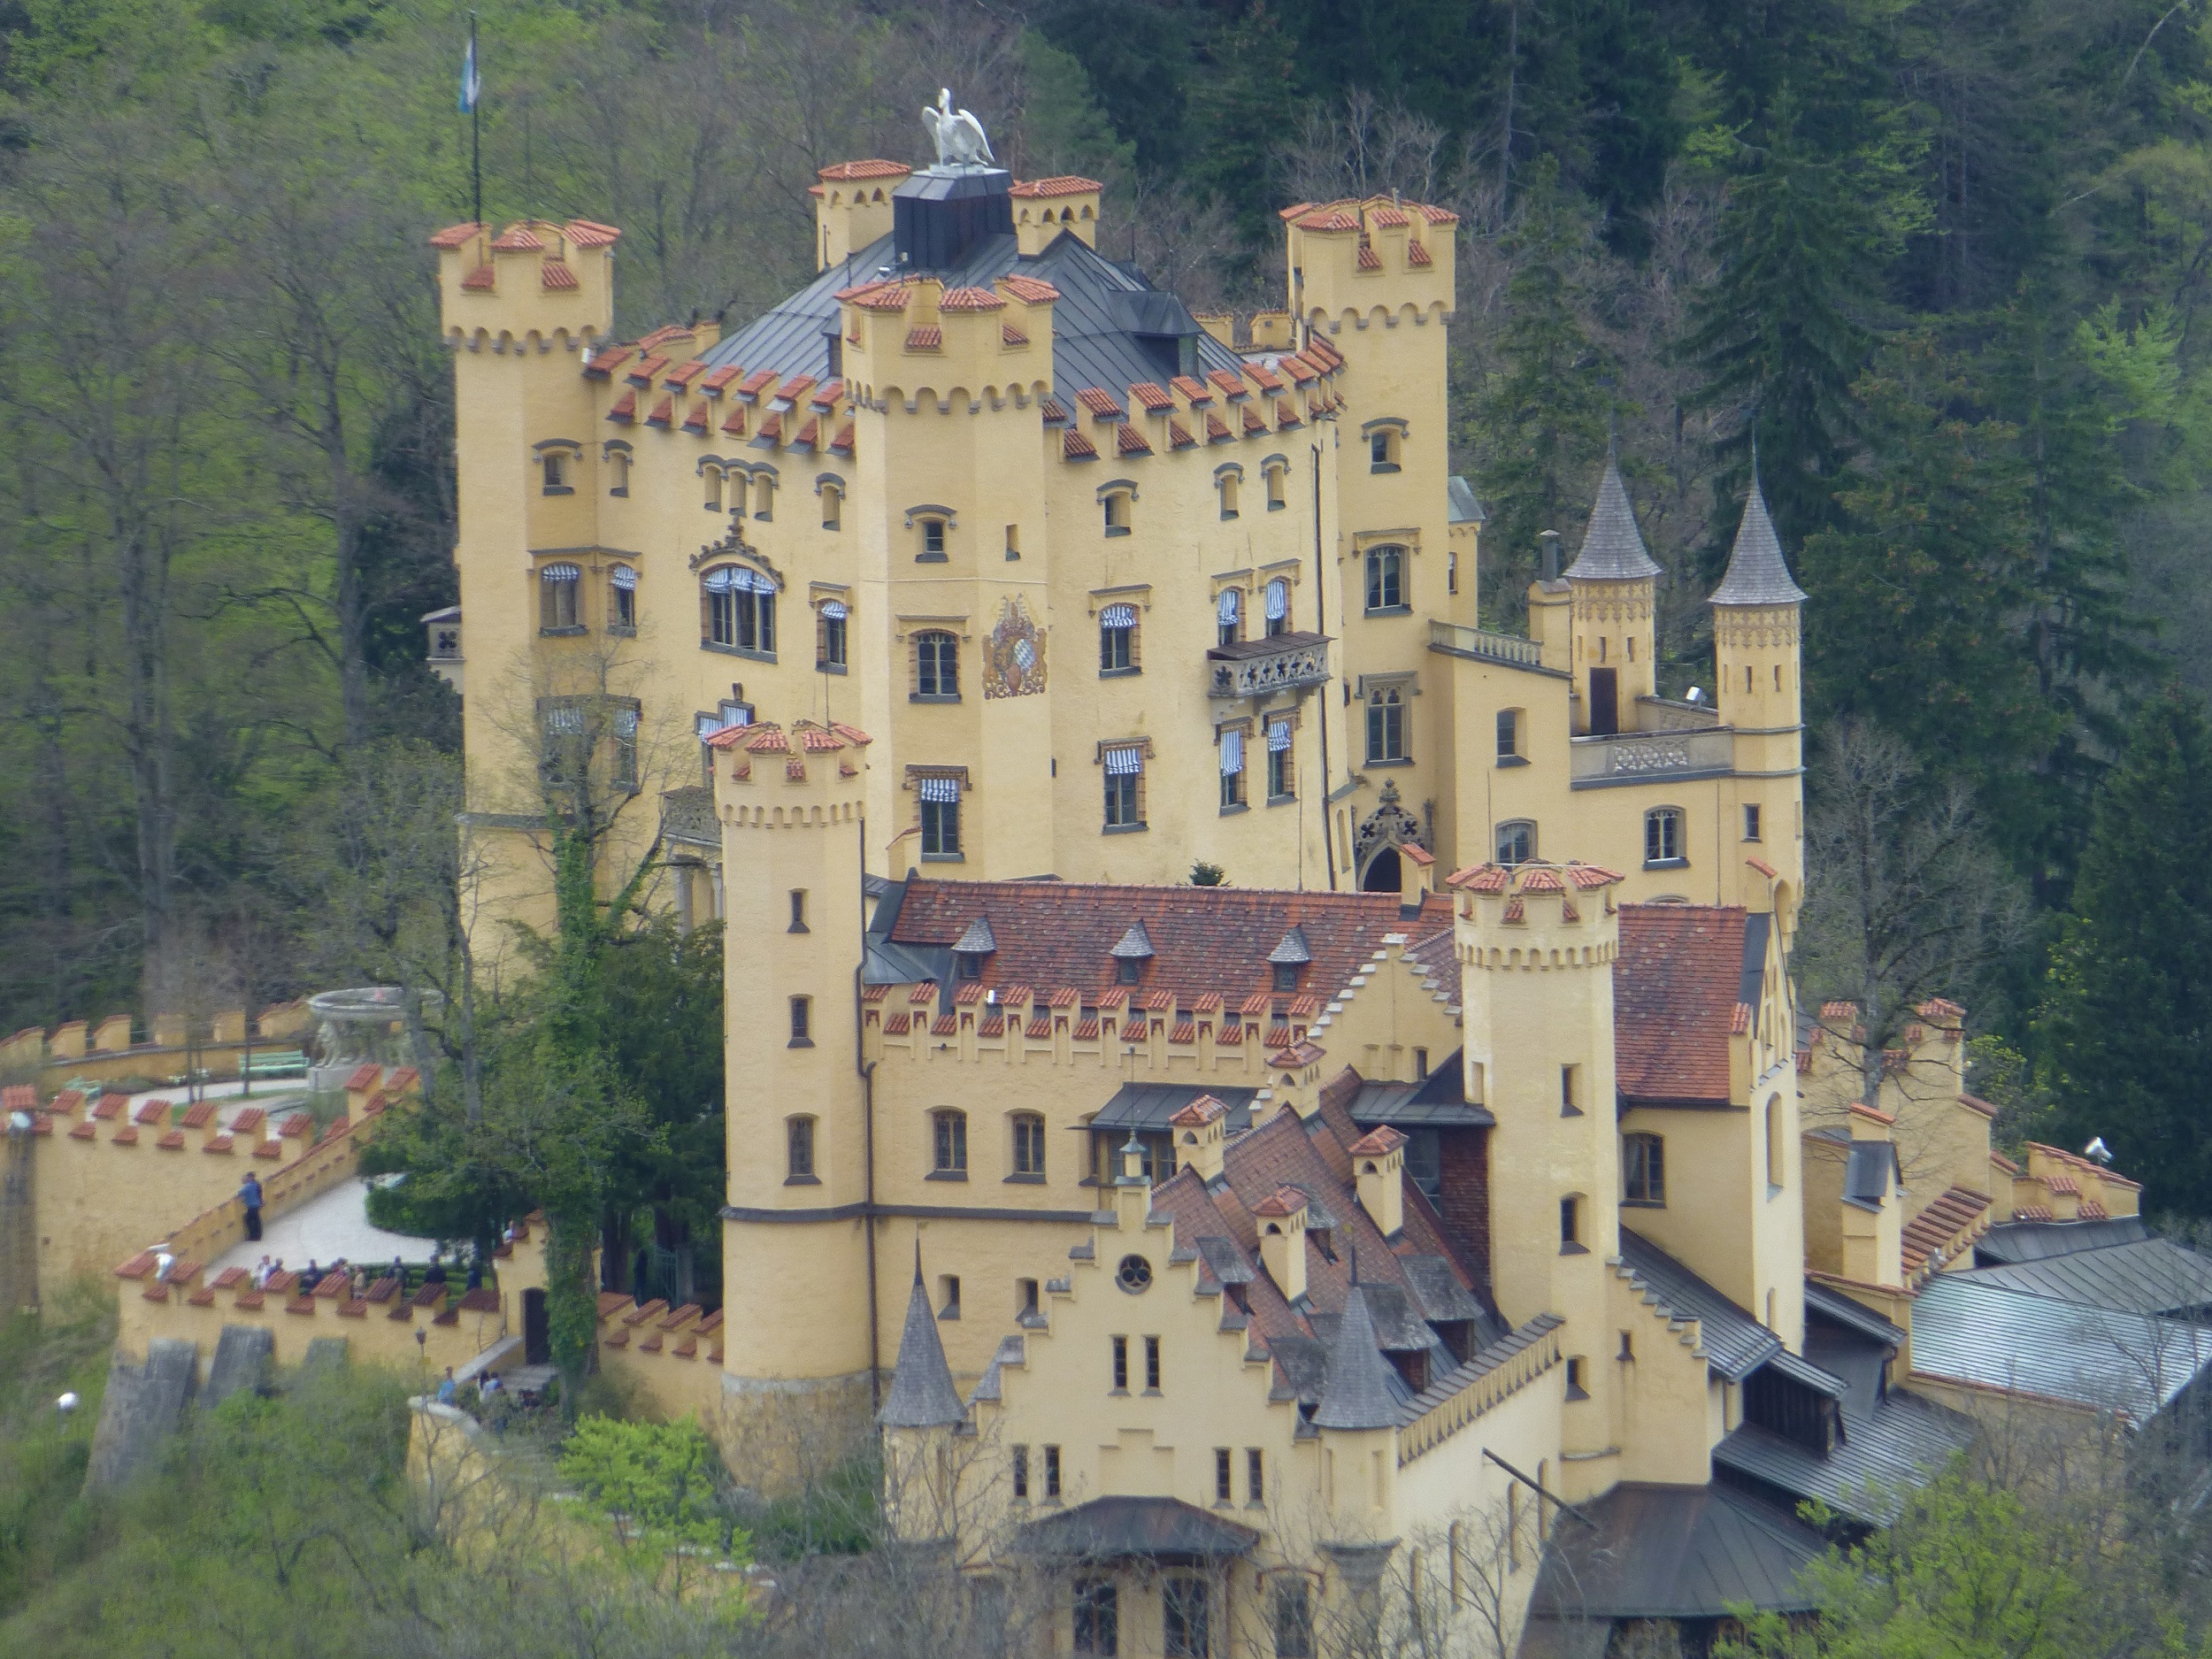
mountain, mansion, town, building, chateau, palace, panorama, village, castle, waterway, monastery, germany, bavaria, hohenschwangau, neuschwanstein, estate, princess, middle ages, baroque, fairytale, manor house, nineteenth century, romanesque revival, ludwig ii, fussen, water castle